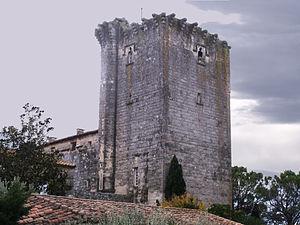
Tour des Abbés (Fontvieille, Bouches-du-Rhône, France).
Cet article recense les monuments historiques des Alpilles, dans les Bouches-du-Rhône, en France.
Ce tableau présente la liste de tous les monuments historiques classés ou inscrits dans la ville de Fontvieille, Bouches-du-Rhône, en France.
Fontvieille est une commune française située dans le département des Bouches-du-Rhône en région Provence-Alpes-Côte d'Azur.